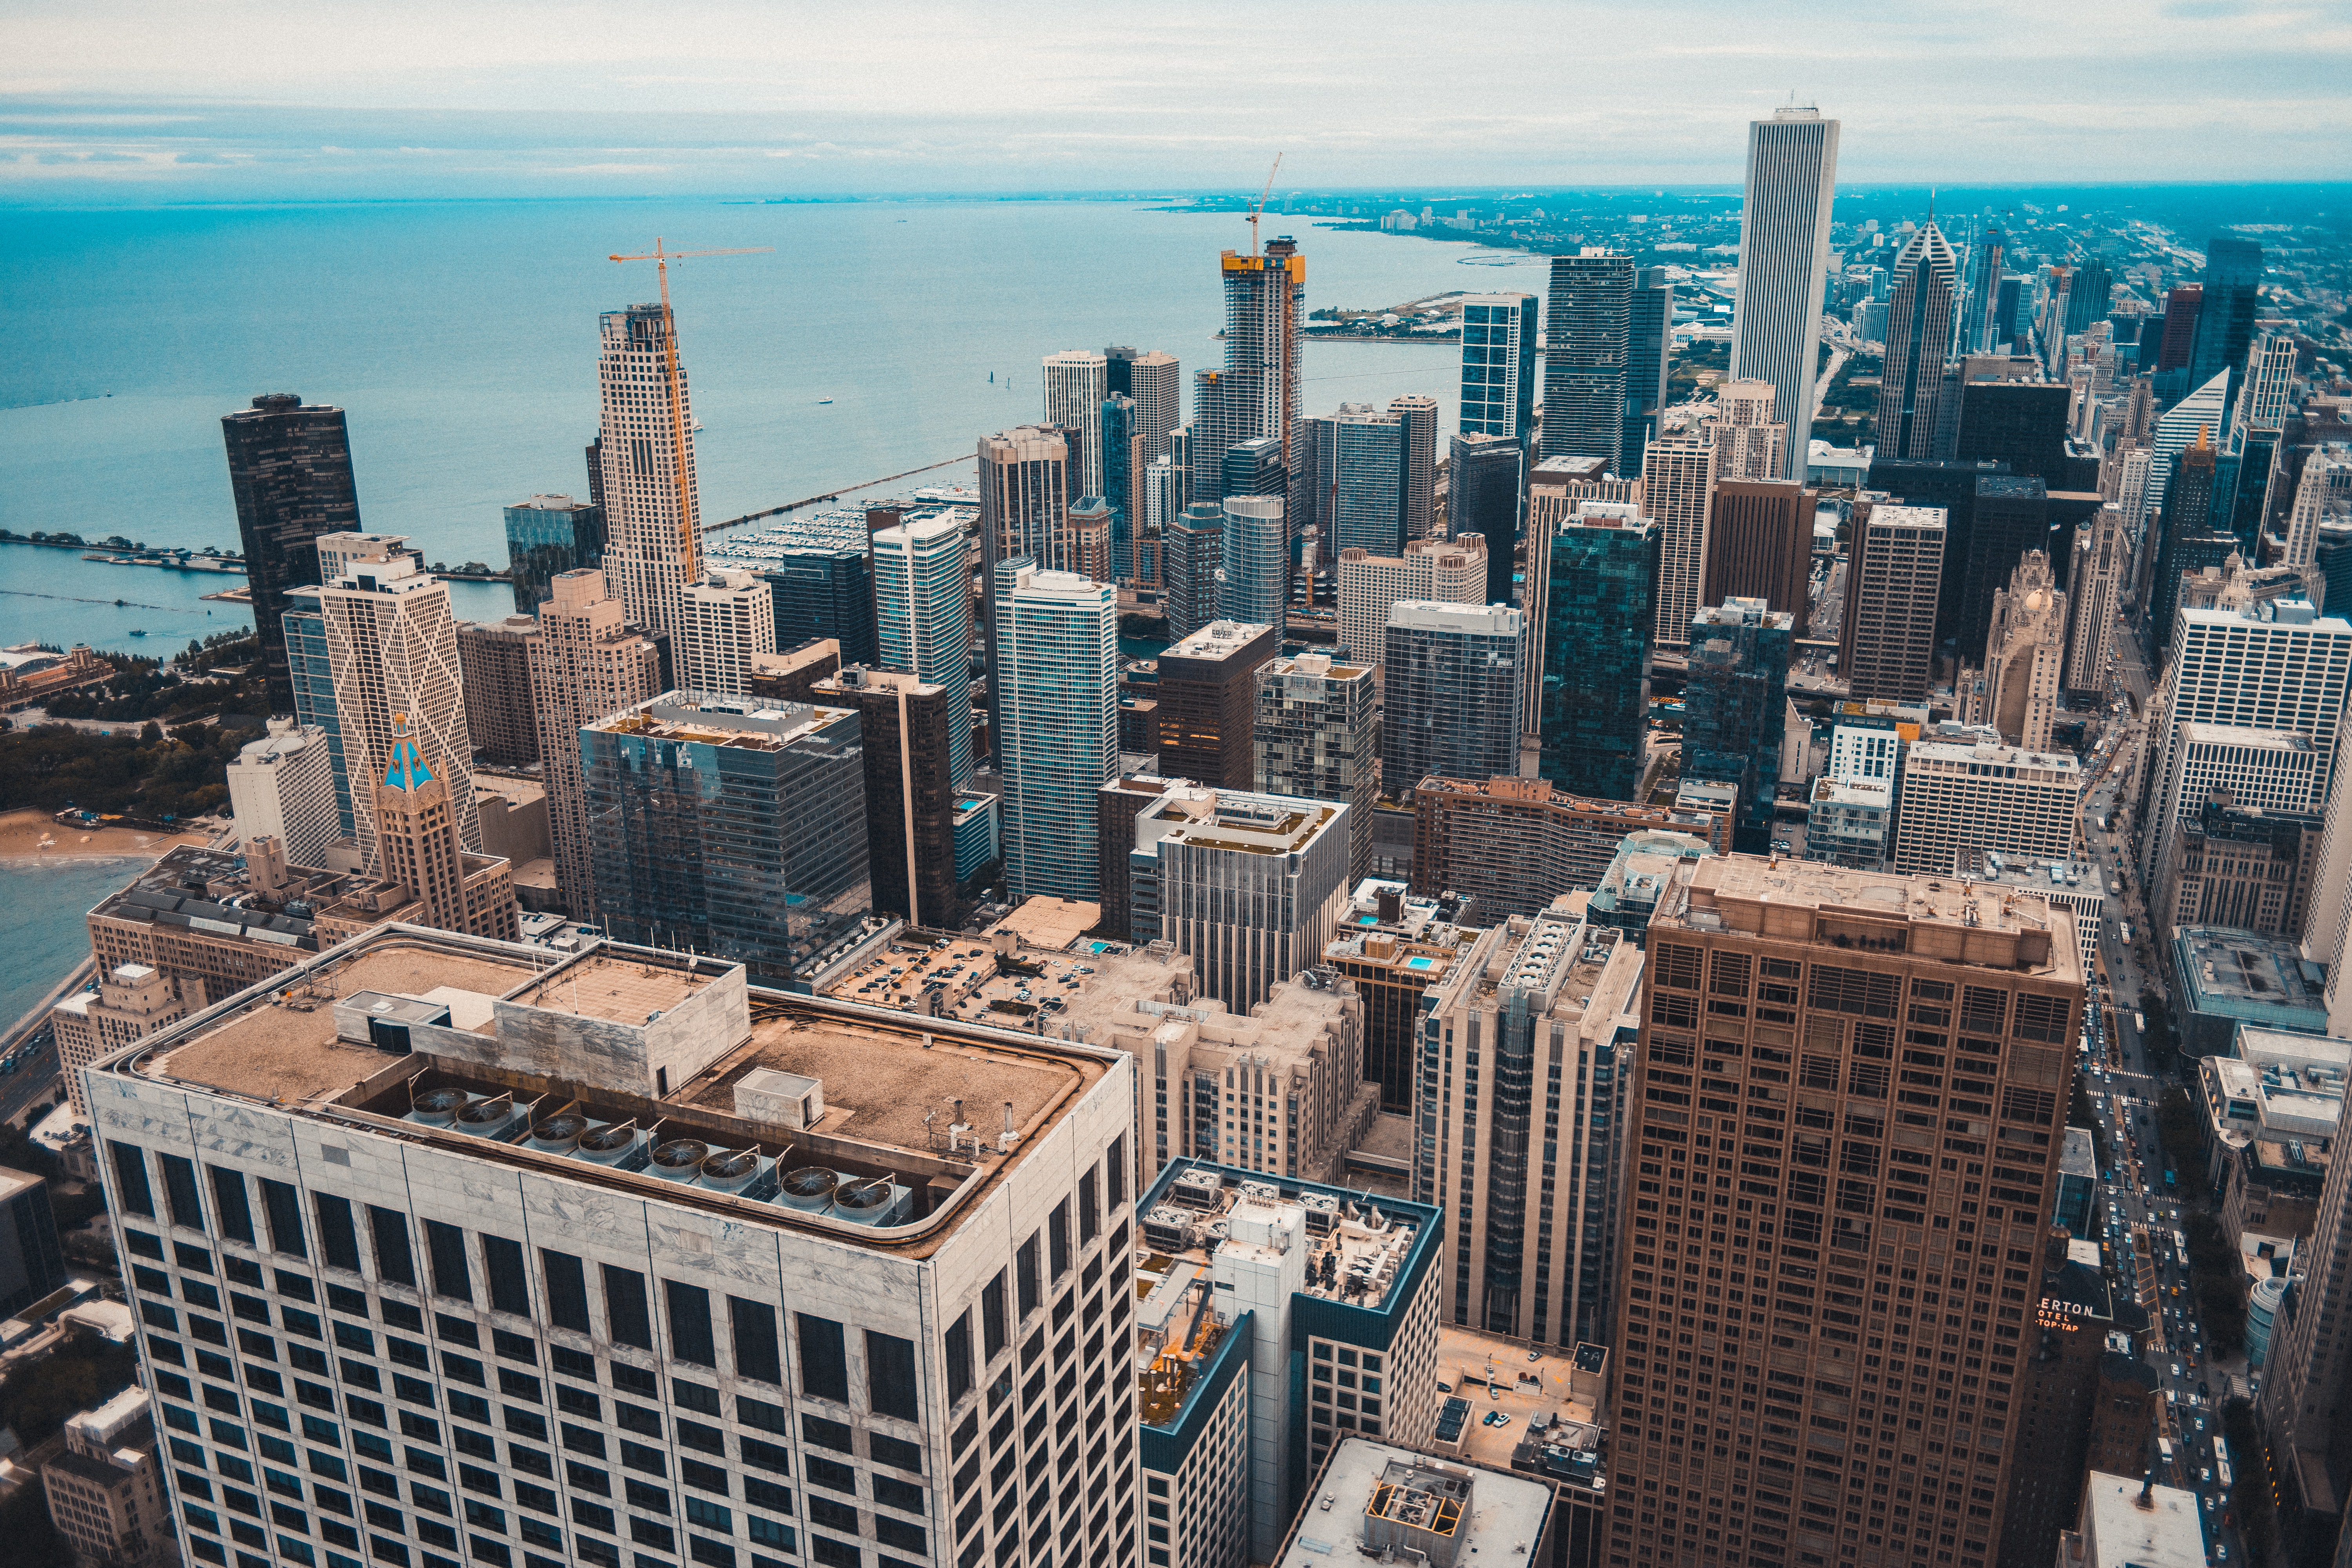
city, urban area, skyscraper, cityscape, metropolitan area, skyline, metropolis, building, downtown, daytime, aerial photography, sky, tower block, bird's eye view, condominium, tower